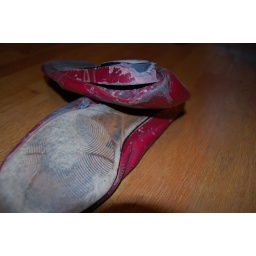
so many miles in red shoes